2015 Thalys train attack

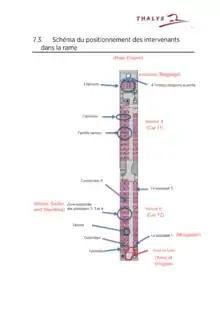
Diagram from Thalys internal report

Thalys passenger train 9364 from Amsterdam to Paris crossed the Belgian border to France at approximately 17:45 CEST on 21 August 2015. A 25-year-old Moroccan man named Ayoub El Khazzani emerged from the lavatory room of car No. 12. He was shirtless and brandishing a Draco carbine. In addition to the folding-stock carbine with a 30-round magazine, he was wearing a knapsack containing eight more loaded magazines, a 9mm Luger pistol, a utility knife, and a bottle of gasoline.